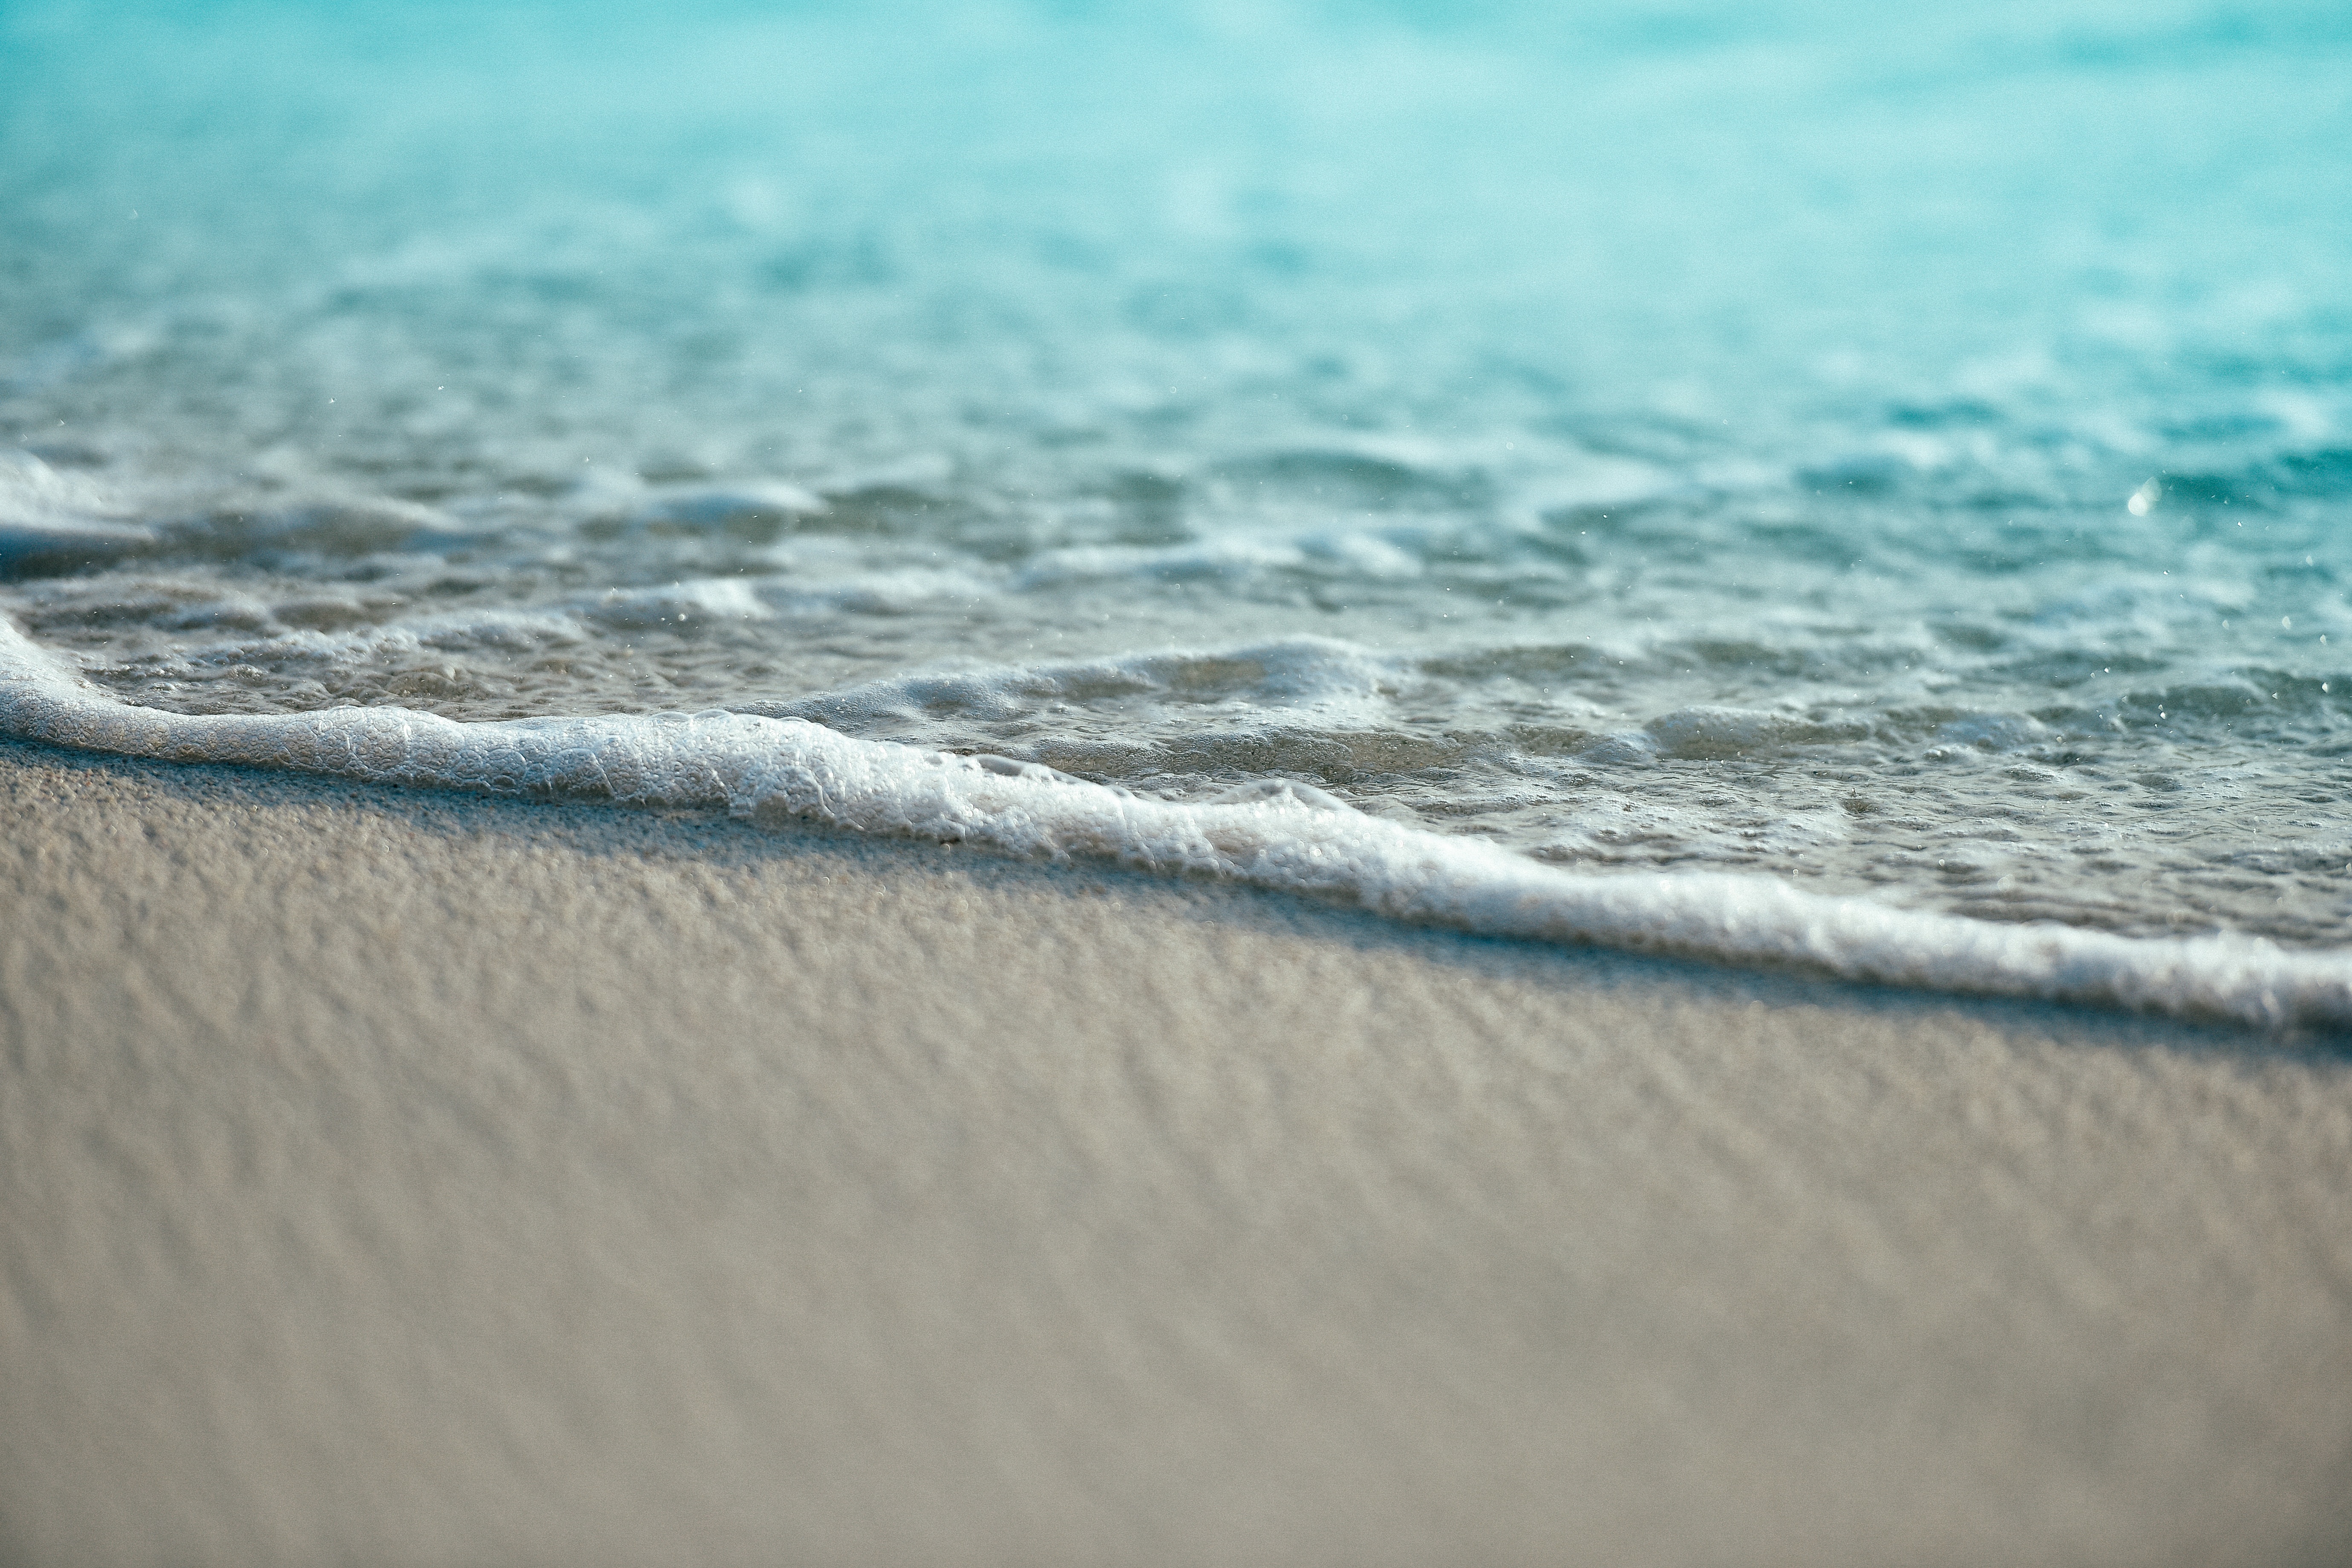
beach, sea, coast, water, sand, ocean, horizon, cloud, shore, wave, wind, foam, blue, material, wafe, body of water, close up, wind wave